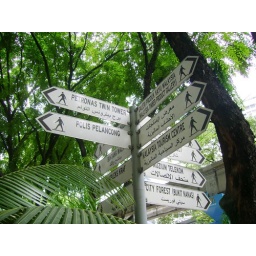
only road sign I saw in KL